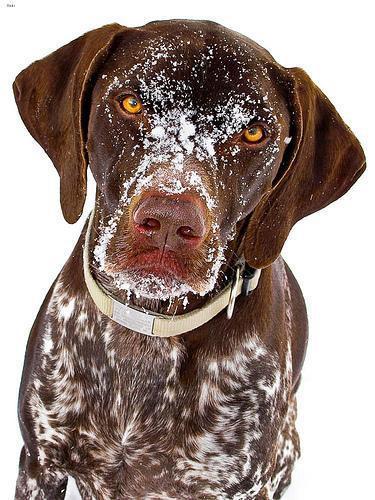
german shorthaired